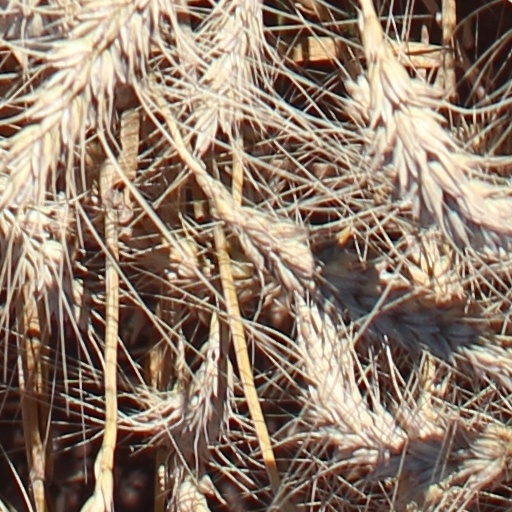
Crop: wheat